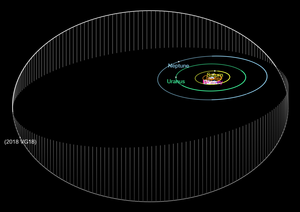
2018 VG₁₈ est un objet transneptunien distant découvert par Scott S. Sheppard, David J. Tholen et Chadwick Trujillo, surnommé Farout par ses découvreurs. À une distance de plus de 120 unités astronomiques, soit plus de trois fois et demi celle entre Pluton et le Soleil, il était au moment de sa découverte, le corps céleste le plus lointain du Système solaire jamais observé et le premier corps découvert situé à plus de 100 UA de la Terre. Cependant, ce n'est pas l'objet avec la plus grande distance moyenne puisque le demi-grand axe est seulement de 95,2 UA. 2018 VG₁₈ a été découvert lors de recherches pour trouver l'hypothétique Planète Neuf.